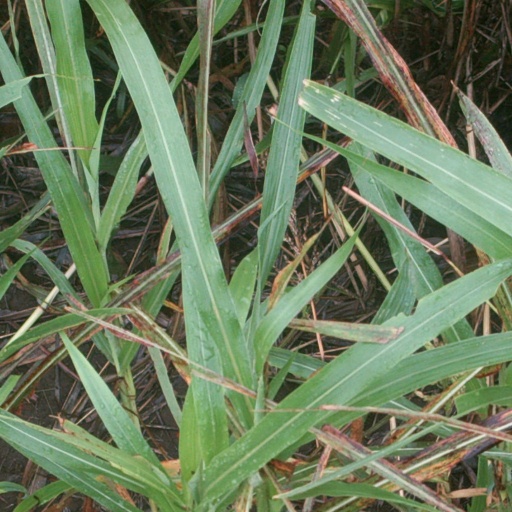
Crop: sorghum